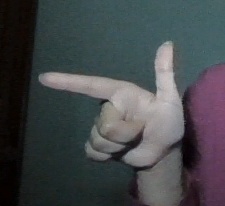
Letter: yaa